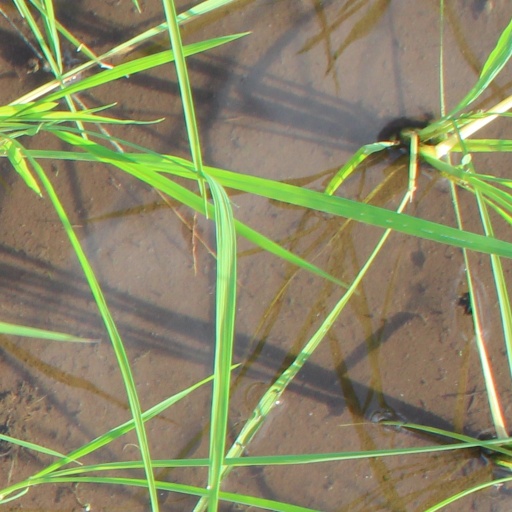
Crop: rice